Martine McCutcheon

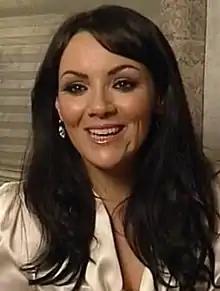
McCutcheon in 2010

Martine Kimberley Sherrie McCutcheon (formerly Ponting, born 14 May 1976) is an English actress and singer. She began appearing in television commercials at an early age and made her television debut in the children's television drama "Bluebirds" in 1989. In the early 1990s, she had minor success as one third of the pop group Milan, but it was her role as Tiffany Mitchell in the BBC's soap opera "EastEnders" and her role in the 2003 romantic comedy "Love Actually" that brought her stardom. For the former she won the National Television Award, while the latter earned her the Empire and MTV Movie awards. She was written out of "EastEnders" at the end of 1998 and then embarked on a pop career, this time as a solo artist.